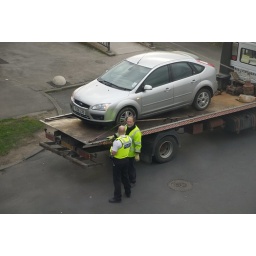
Recovering a stolen car from our street - second one I've seen in 2010.